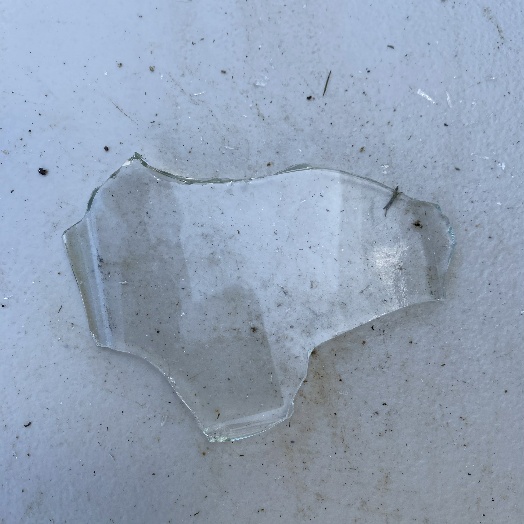
Label: Glass